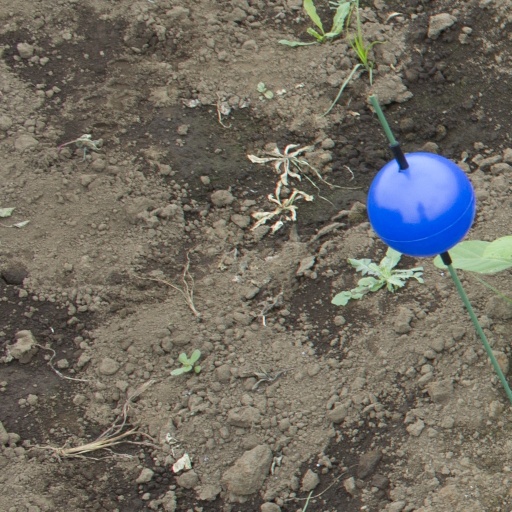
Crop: soybean